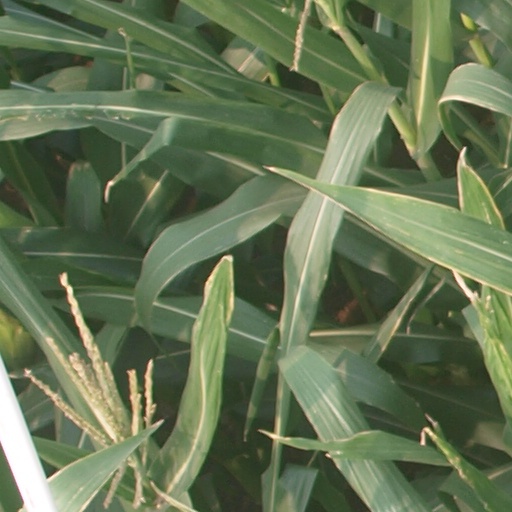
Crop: maize; corn